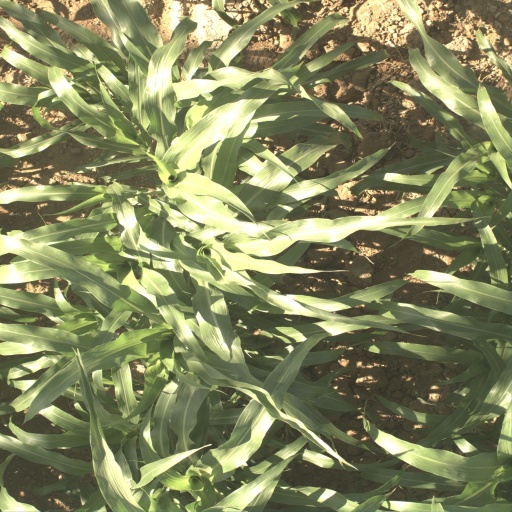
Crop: sorghum